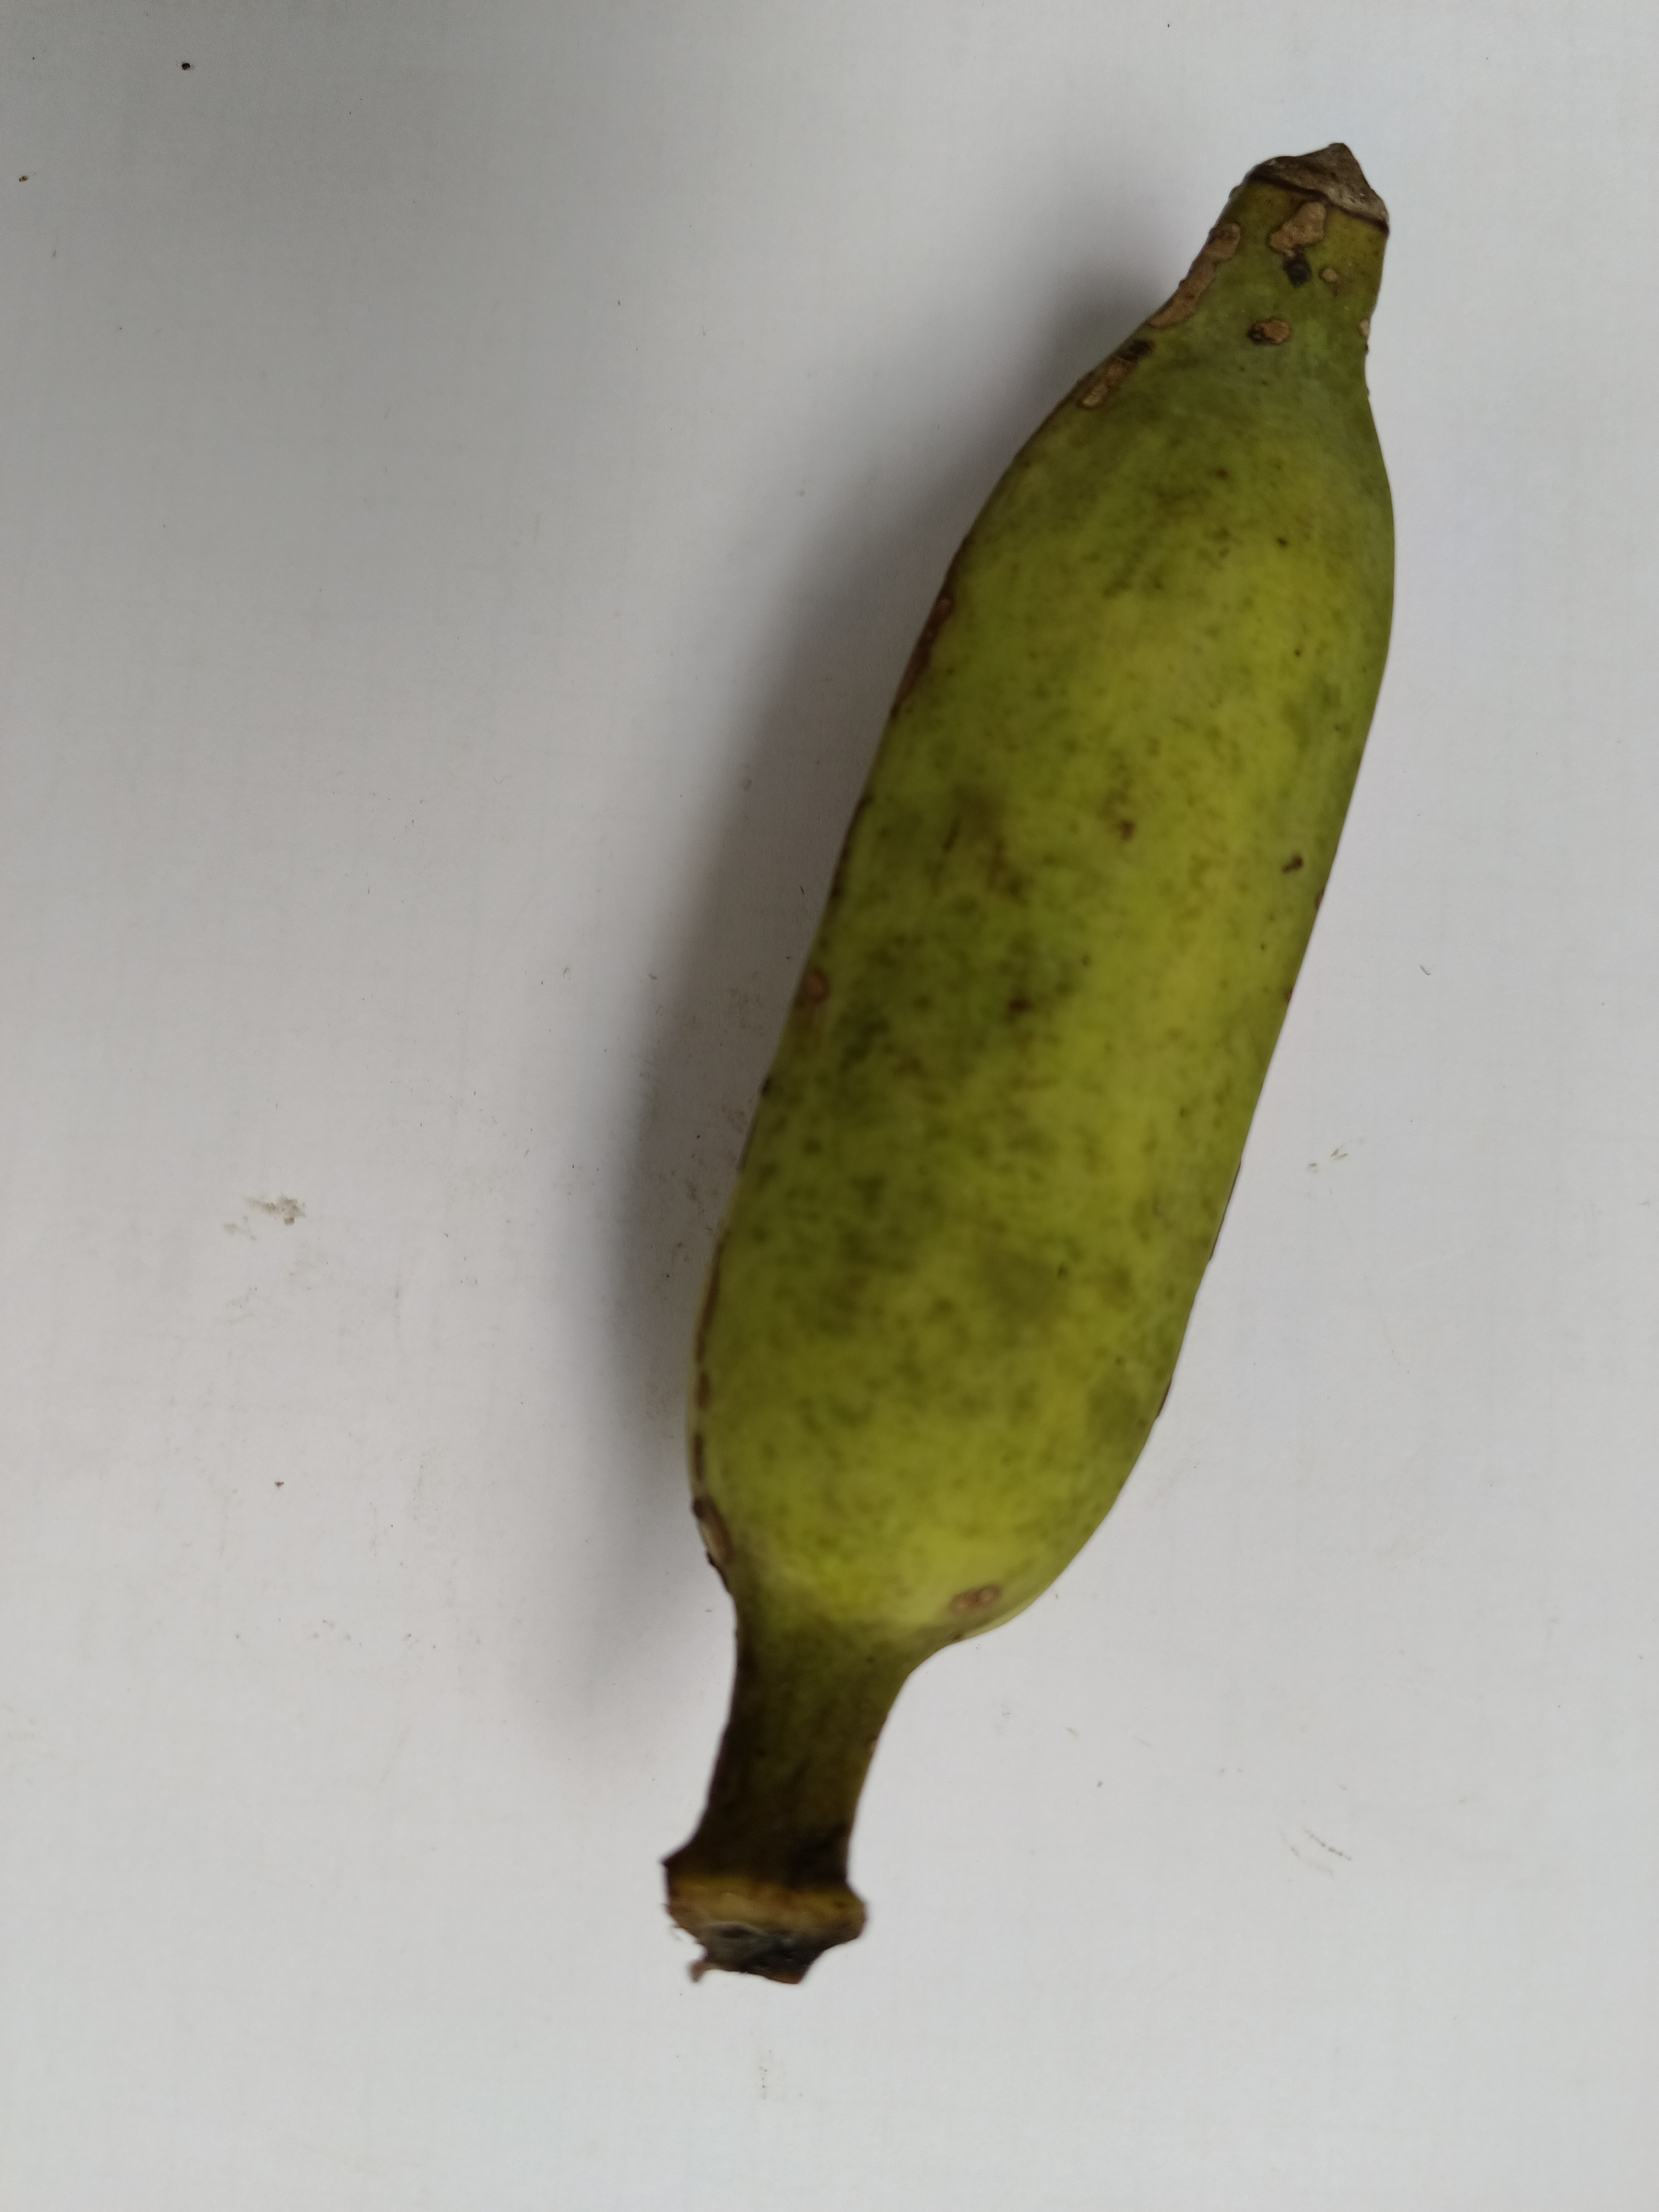
Banana variety: Deshi